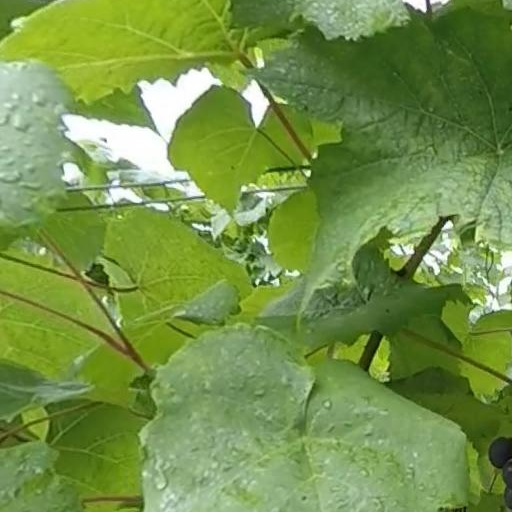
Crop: grape